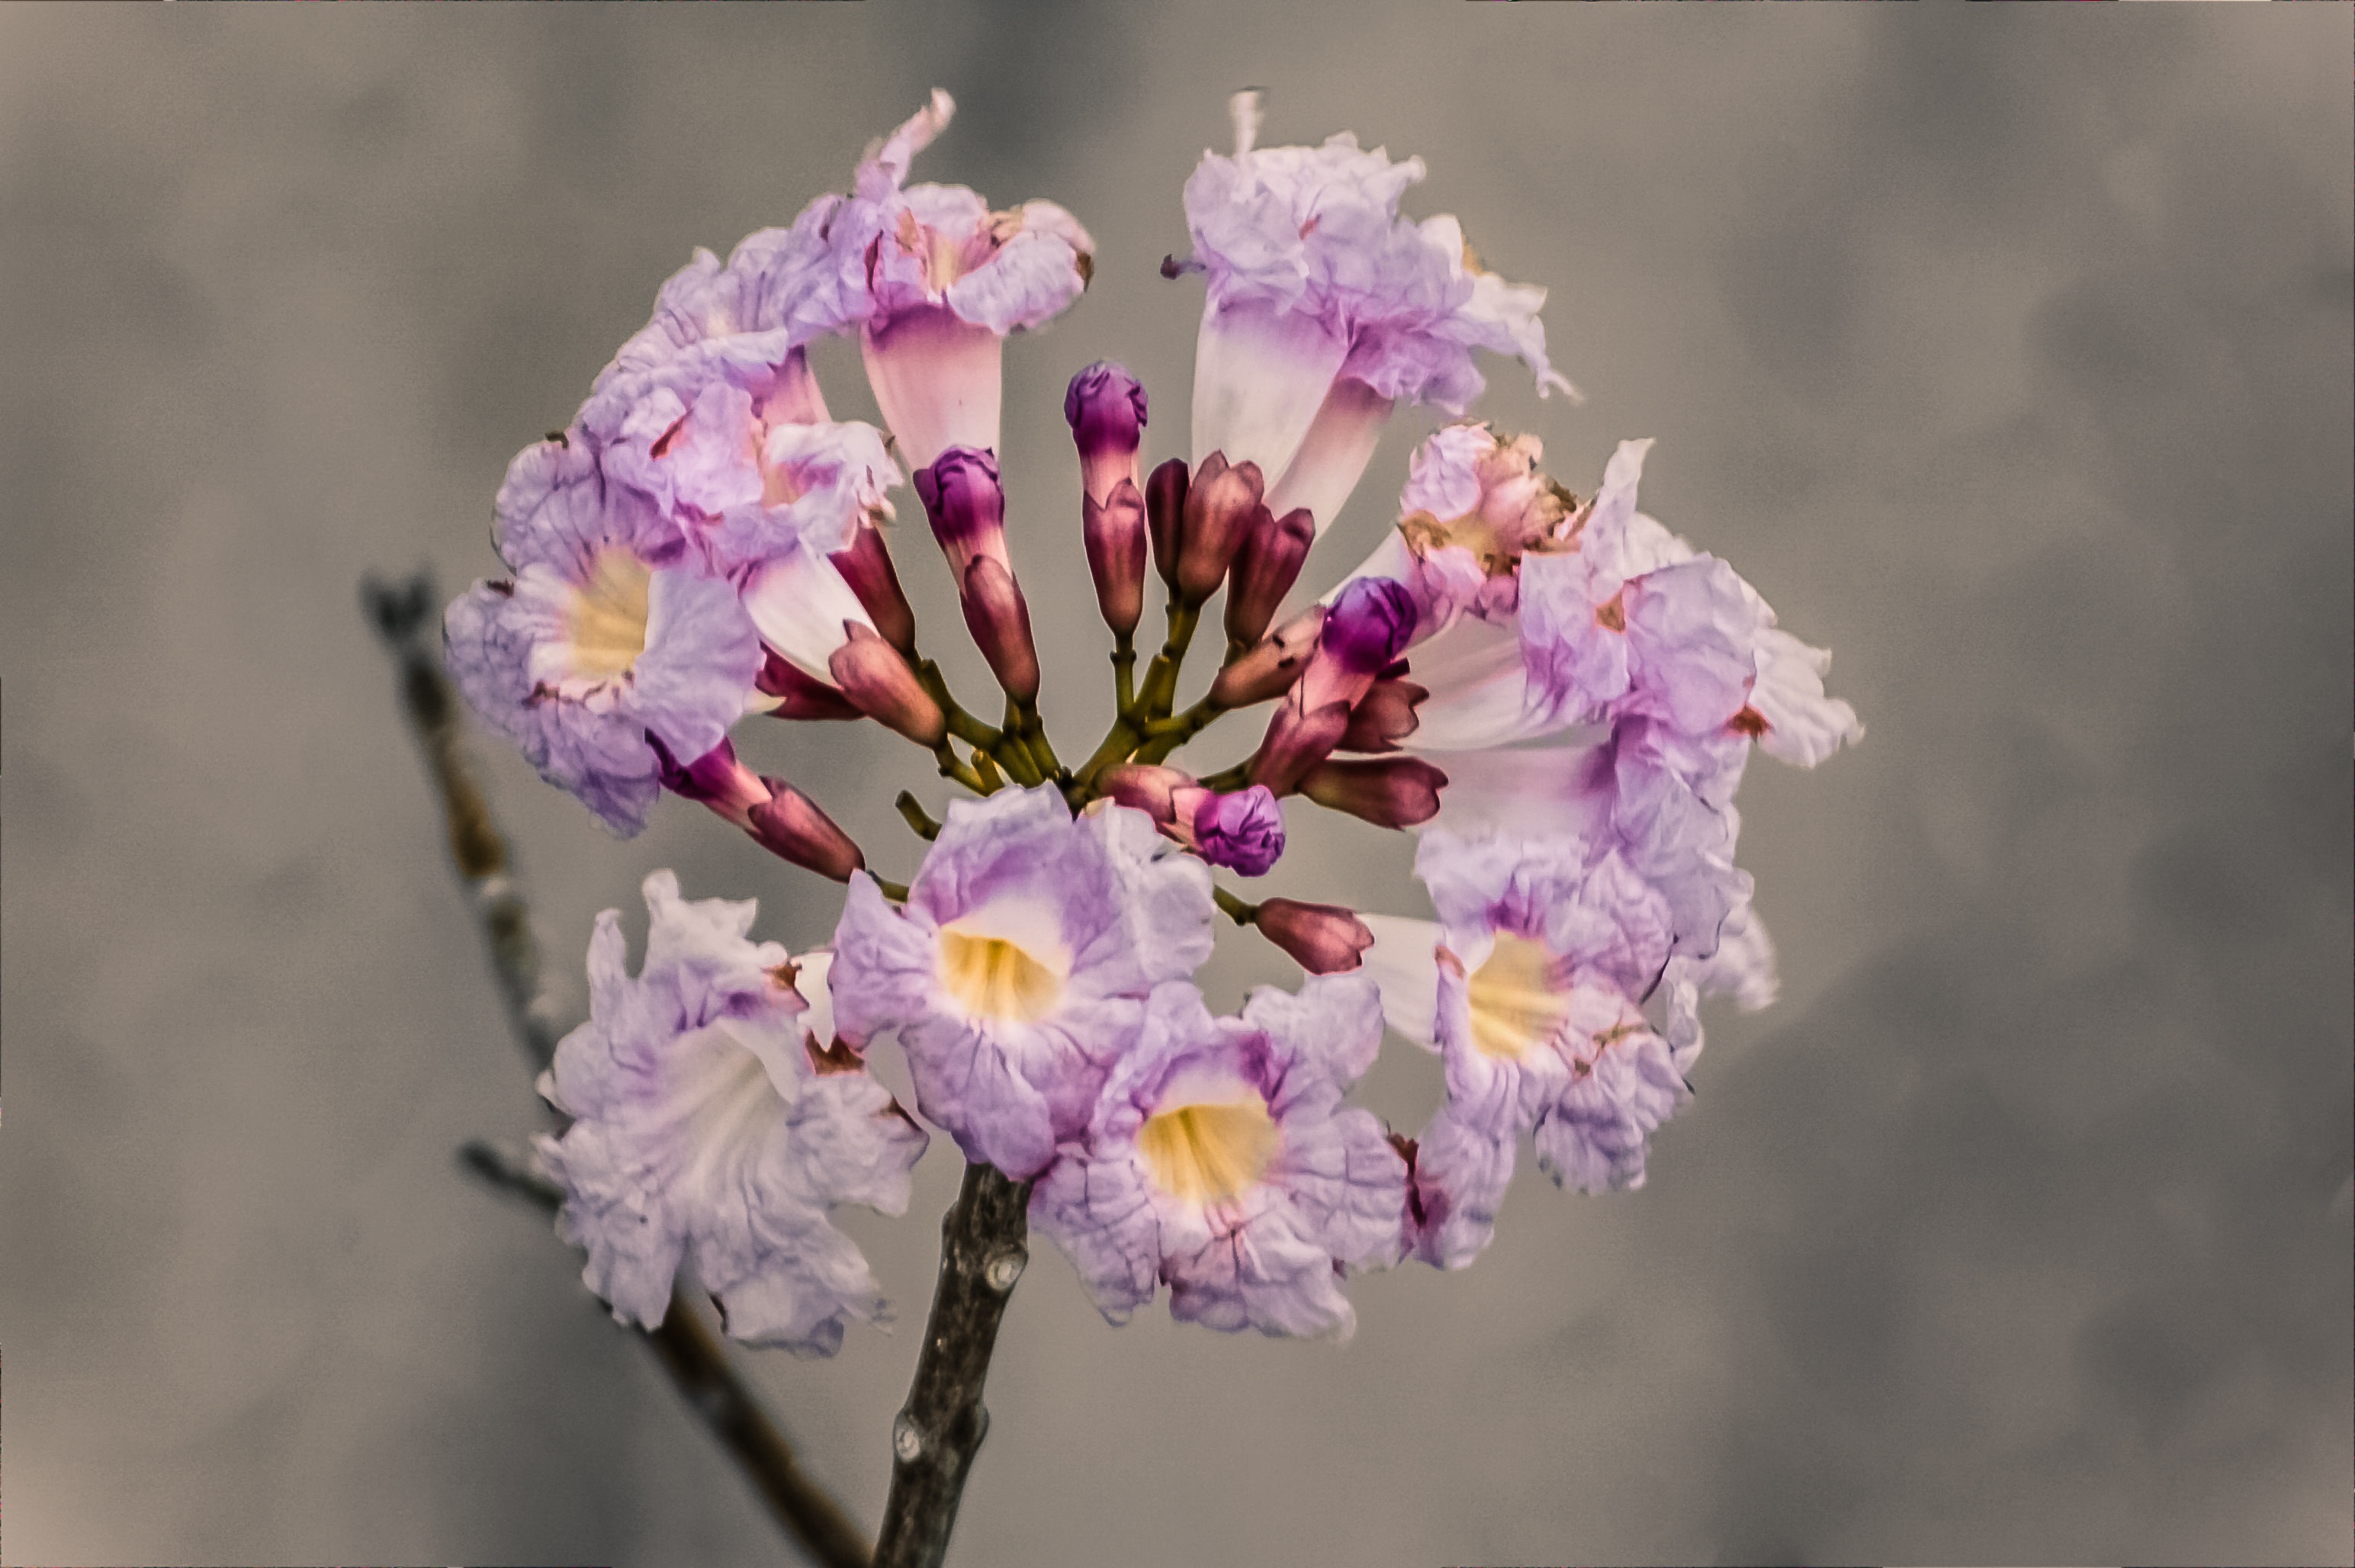
branch, blossom, plant, flower, petal, female, vase, spring, produce, botany, pink, flora, cherry blossom, wildflower, flowers, rosa, delicate, floristry, macro photography, flowering plant, delicate flower, land plant